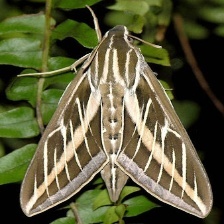
Species: WHITE LINED SPHINX MOTH